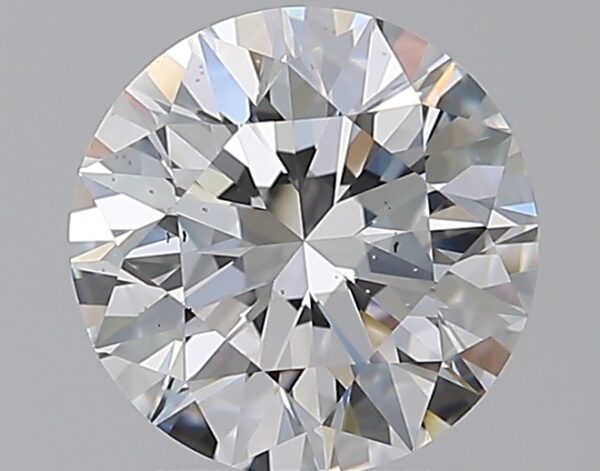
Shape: round
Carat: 1.79
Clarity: VS2
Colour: D
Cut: EX
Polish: EX
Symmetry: EX
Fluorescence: N
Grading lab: GIA
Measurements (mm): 7.69 x 7.74 x 4.87